A Dream Within a Dream

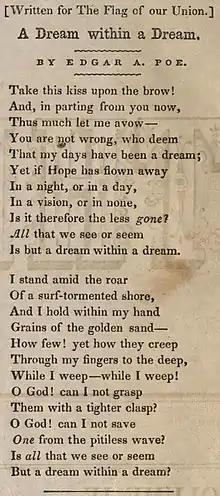
First published appearance in "The Flag of Our Union"

"A Dream Within a Dream" is a poem written by American poet Edgar Allan Poe, first published in 1849. The poem has 24 lines, divided into two stanzas.